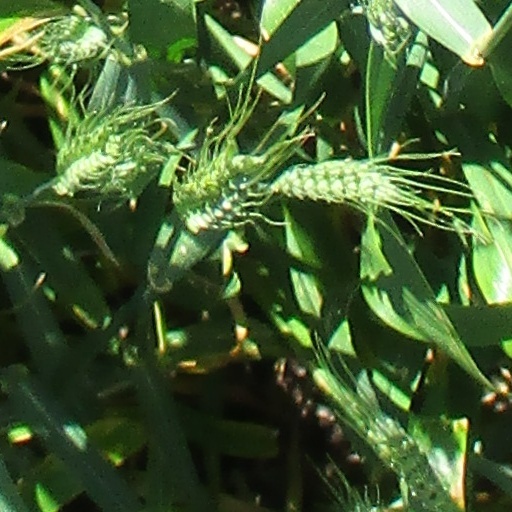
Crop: wheat